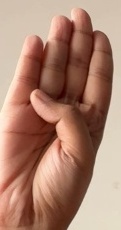
ASL sign: B